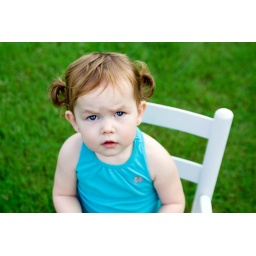
I was much happier with these in the grass with no fence showing